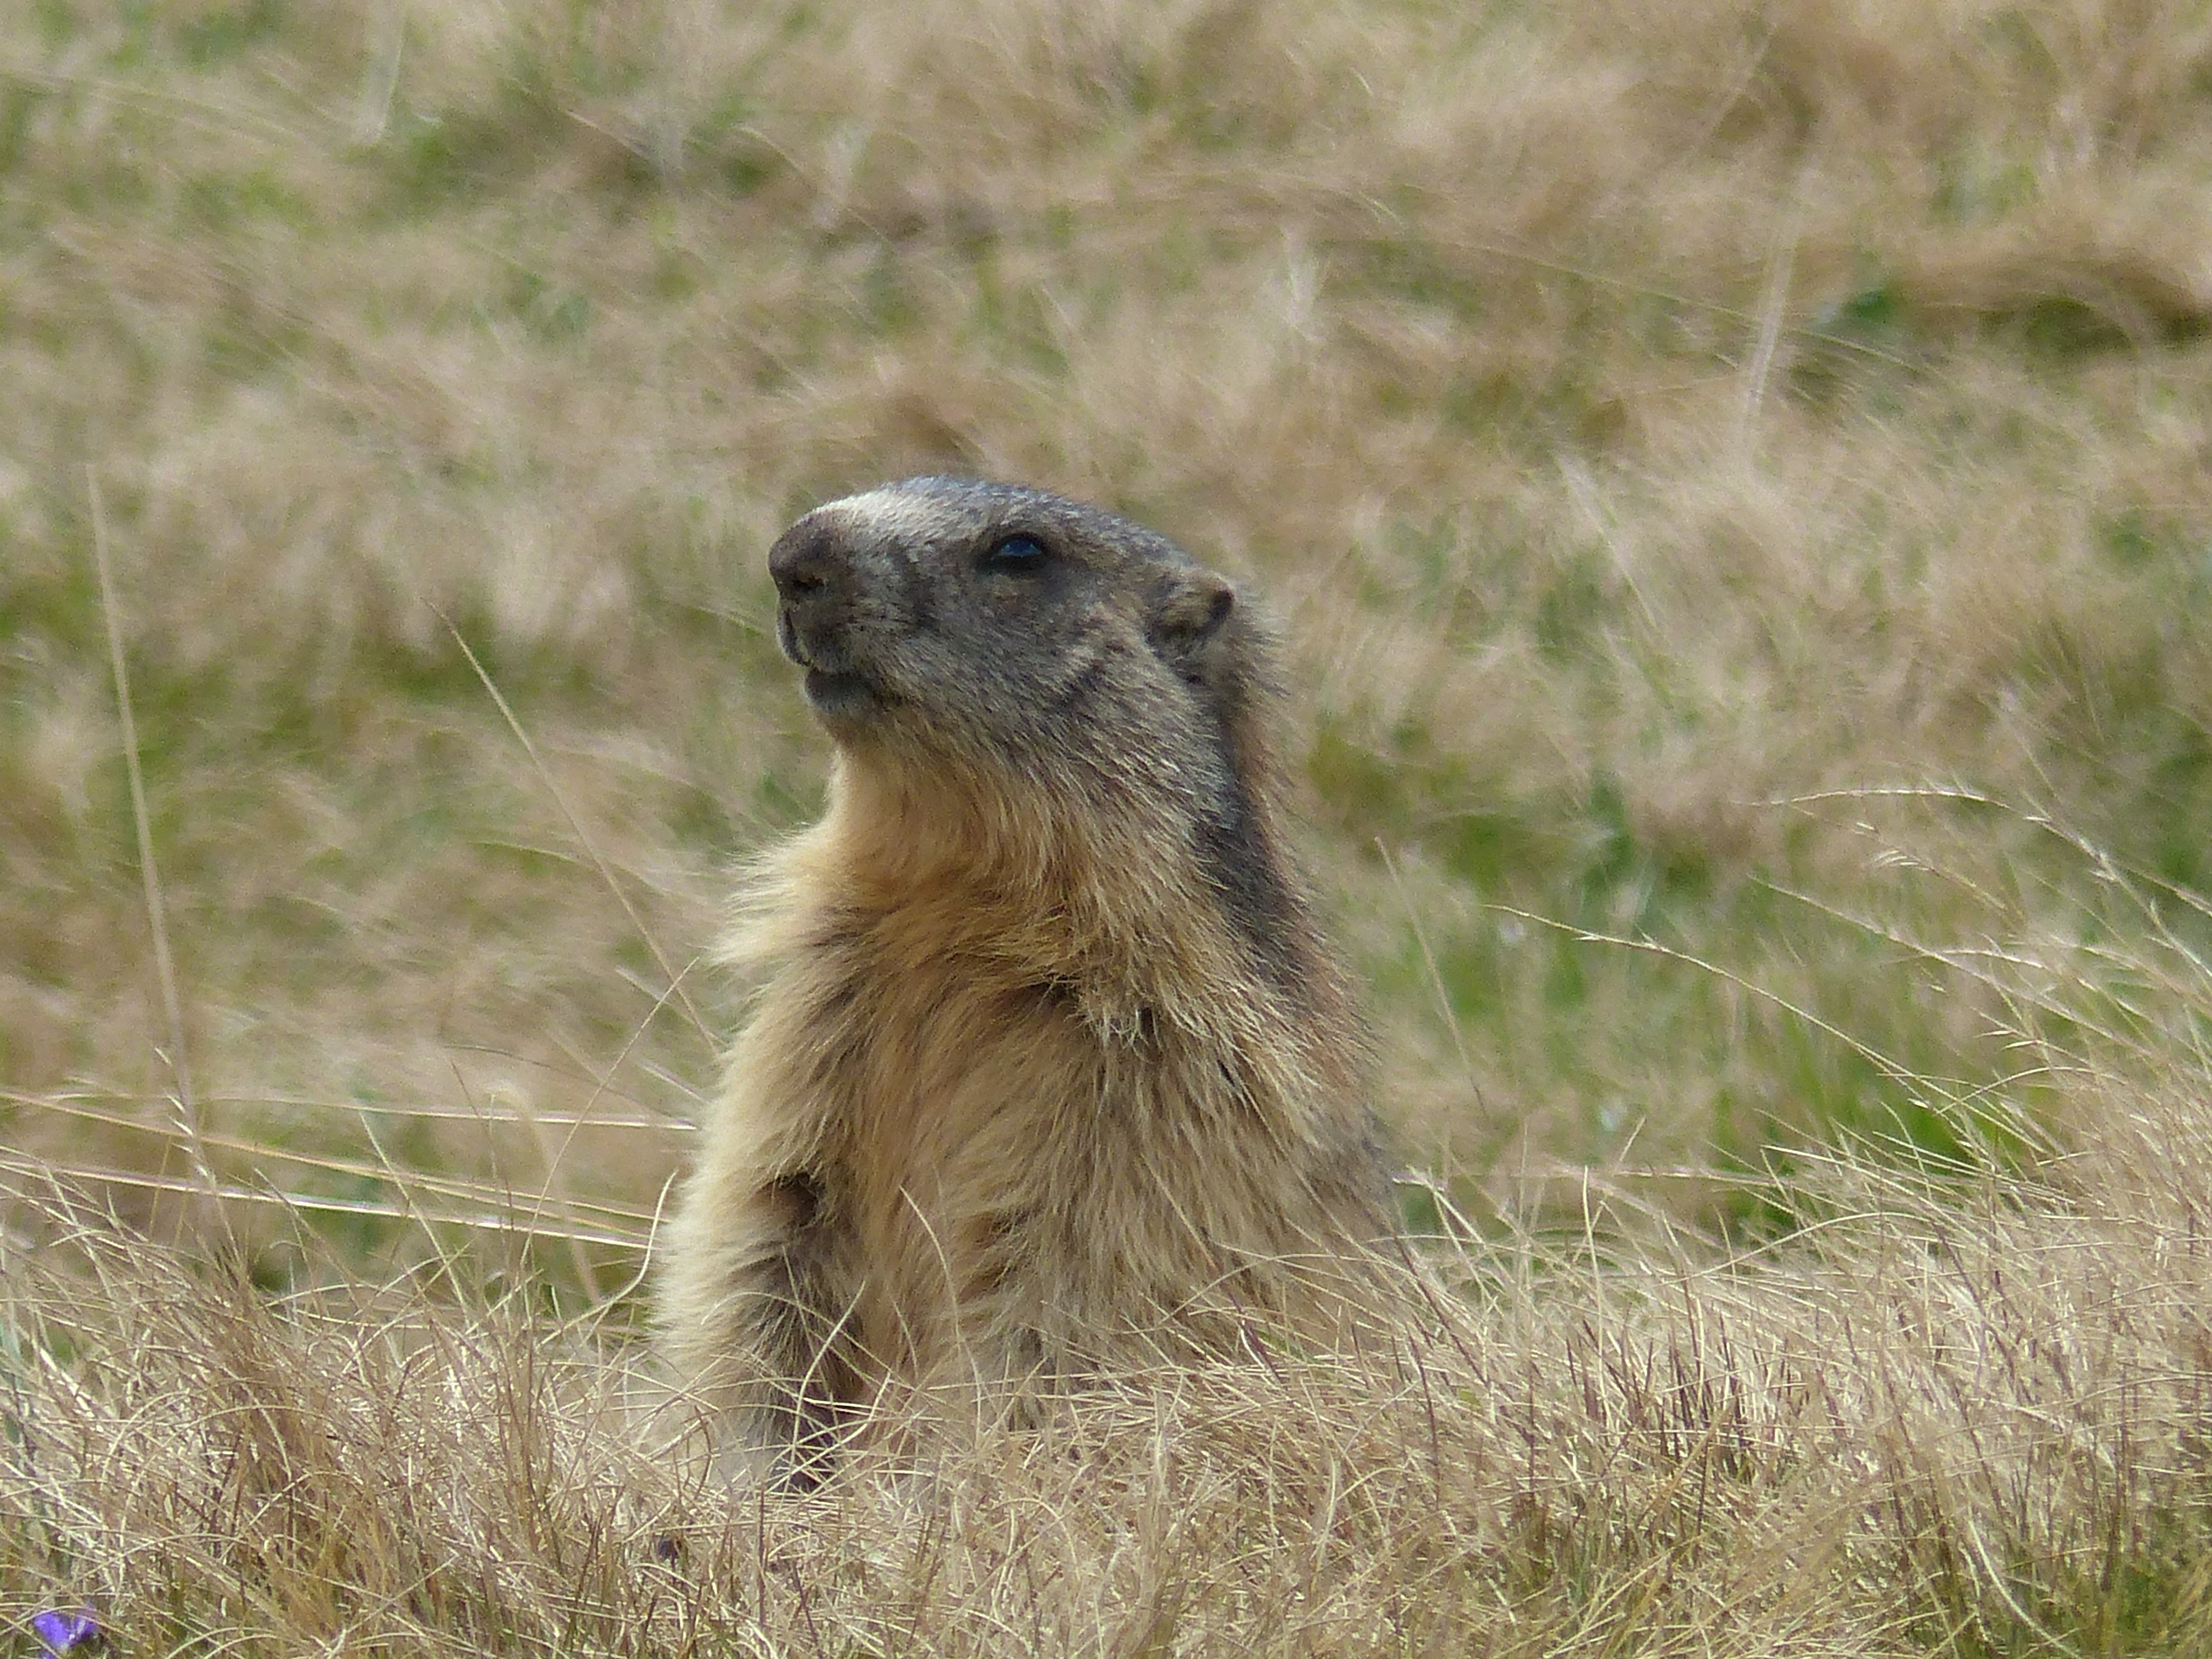
nature, mountain, prairie, wildlife, fur, mammal, squirrel, rodent, fauna, whiskers, vertebrate, marmot, prairie dog, annimaux